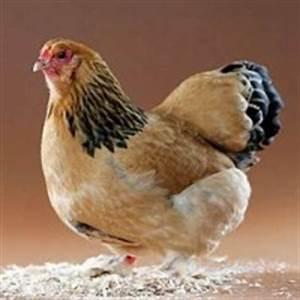
chicken